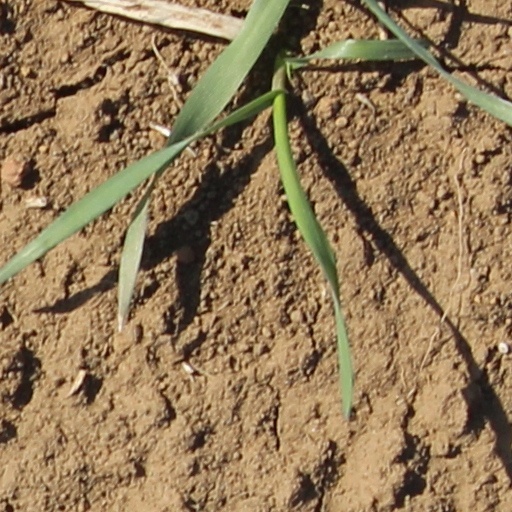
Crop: wheat